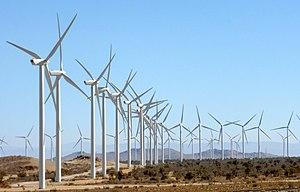
Le parc éolien d'Alta est un parc éolien situé en Californie. Il serait en 2013, le parc éolien avec la plus grande capacité électrique au monde.
L’énergie éolienne aux États-Unis est en pleine progression. La production d'électricité grâce au vent connaît une croissance rapide dans le contexte de hausse des prix du pétrole et de réchauffement climatique, qui a poussé le gouvernement fédéral et de nombreux États à accorder des subventions à l'éolien, sous forme de crédits d'impôt et de certificats verts associés à des « normes de portefeuille d'énergie renouvelable ».